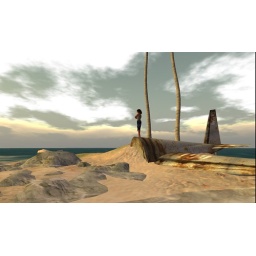
This is my airplane crash - an old WW2 thing that's gotten pretty rusty over the years.